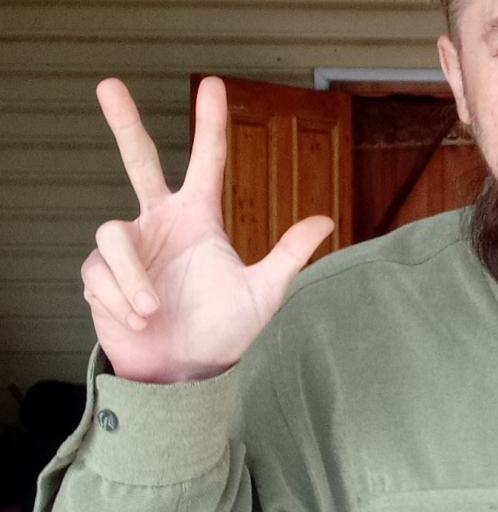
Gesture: three2